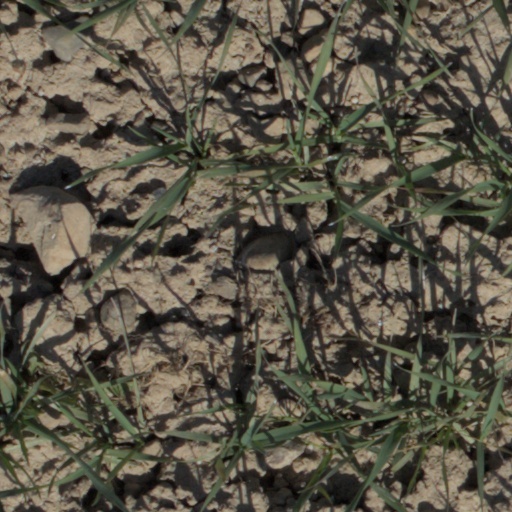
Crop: wheat